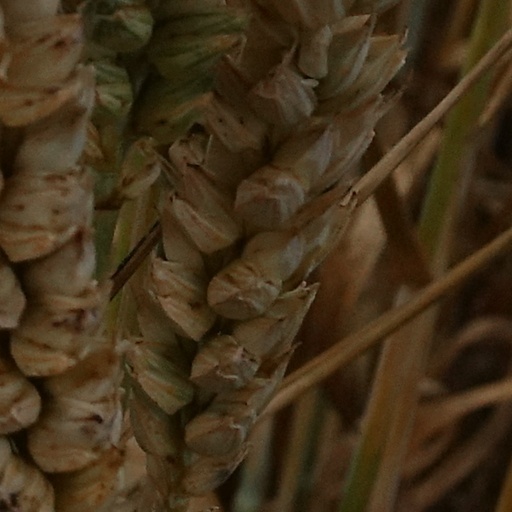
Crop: wheat